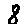
Label: 8